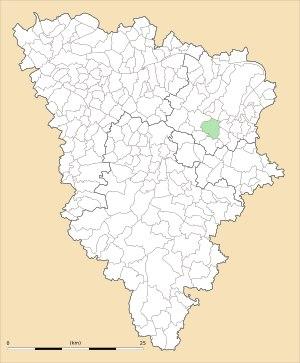
Saint-Nom-la-Bretèche est une commune française située dans le département des Yvelines en région Île-de-France.